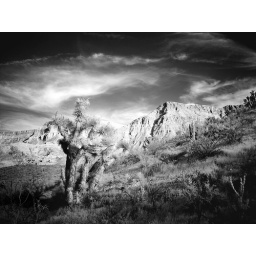
Joshua tree and other desert plants in the Mojave Desert near Las Vegas Nevada